U.S. Russia Foundation

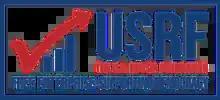

The U.S. Russia Foundation (USRF) is an American non-profit organization founded in 2008 that aims to strengthen relations between the United States and Russia and to promote the development of the private sector in the Russian Federation. While initially established with its headquarters in Moscow, the organization attracted negative attention from the Russian government and relocated to Washington, D.C. in 2015.